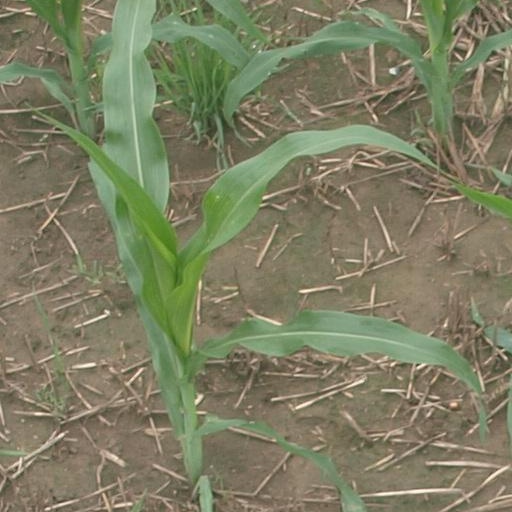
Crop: maize; corn